Lee Yong-rae

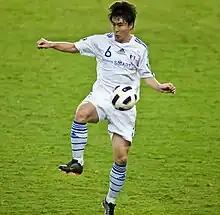
Lee in 2011

Lee Yong-rae (born 17 April 1986) is a South Korean football player who plays as a midfielder for Daegu FC. Although he mainly plays as defensive midfield for both club and the national team, his tactical awareness allows him to operate as a box-to-box midfielder, side midfielder, and full-back in emergencies.